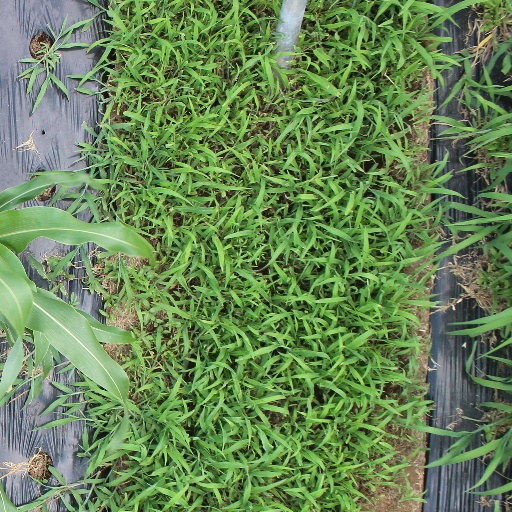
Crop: sorghum